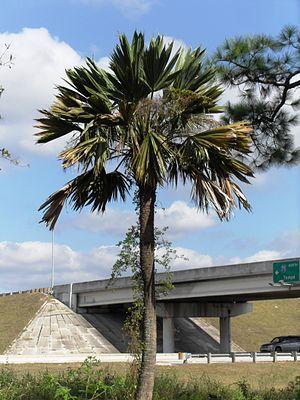
Cette liste des arbres officiels des États-Unis reprend tous les arbres officiels des différents États ainsi que ceux des possessions américaines.